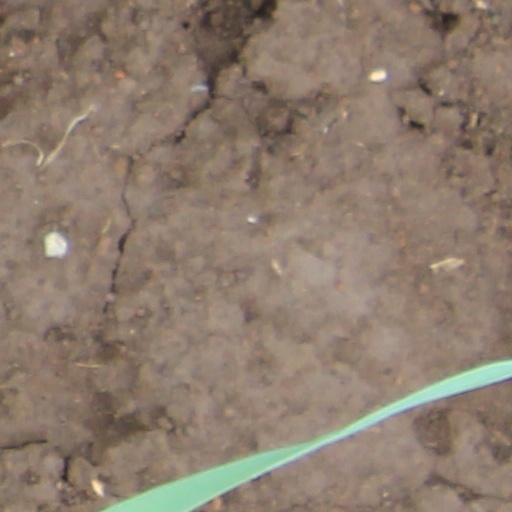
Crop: wheat